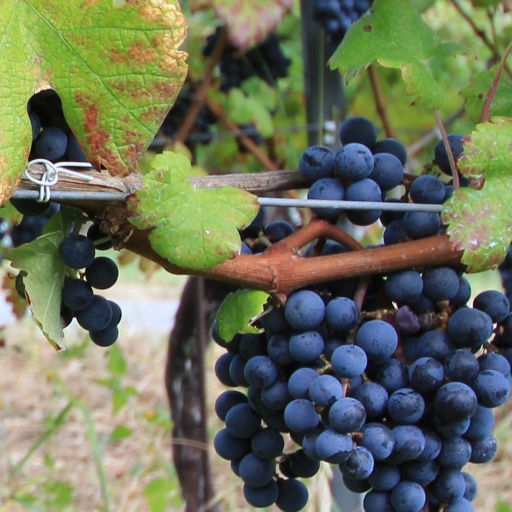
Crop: grape